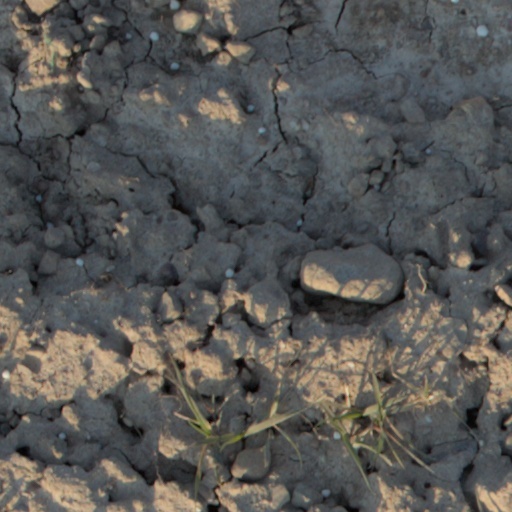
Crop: wheat